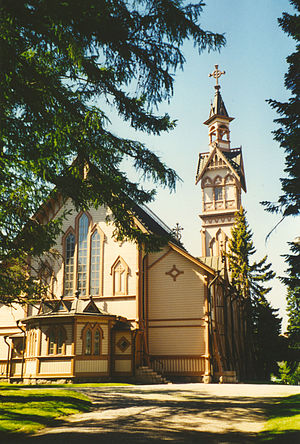
Kajaani
Kajaani er en by i det nordøstlige Finland, med et indbyggertal på cirka 38.000. Byen ligger ved bredden af søen Oulujärvi. Indtil 2009 hørte byen til Oulus len. Byen hører til landskabet Kajanaland. Administrativt hører kommunen og landskabet under Nordfinlands regionsforvaltning.